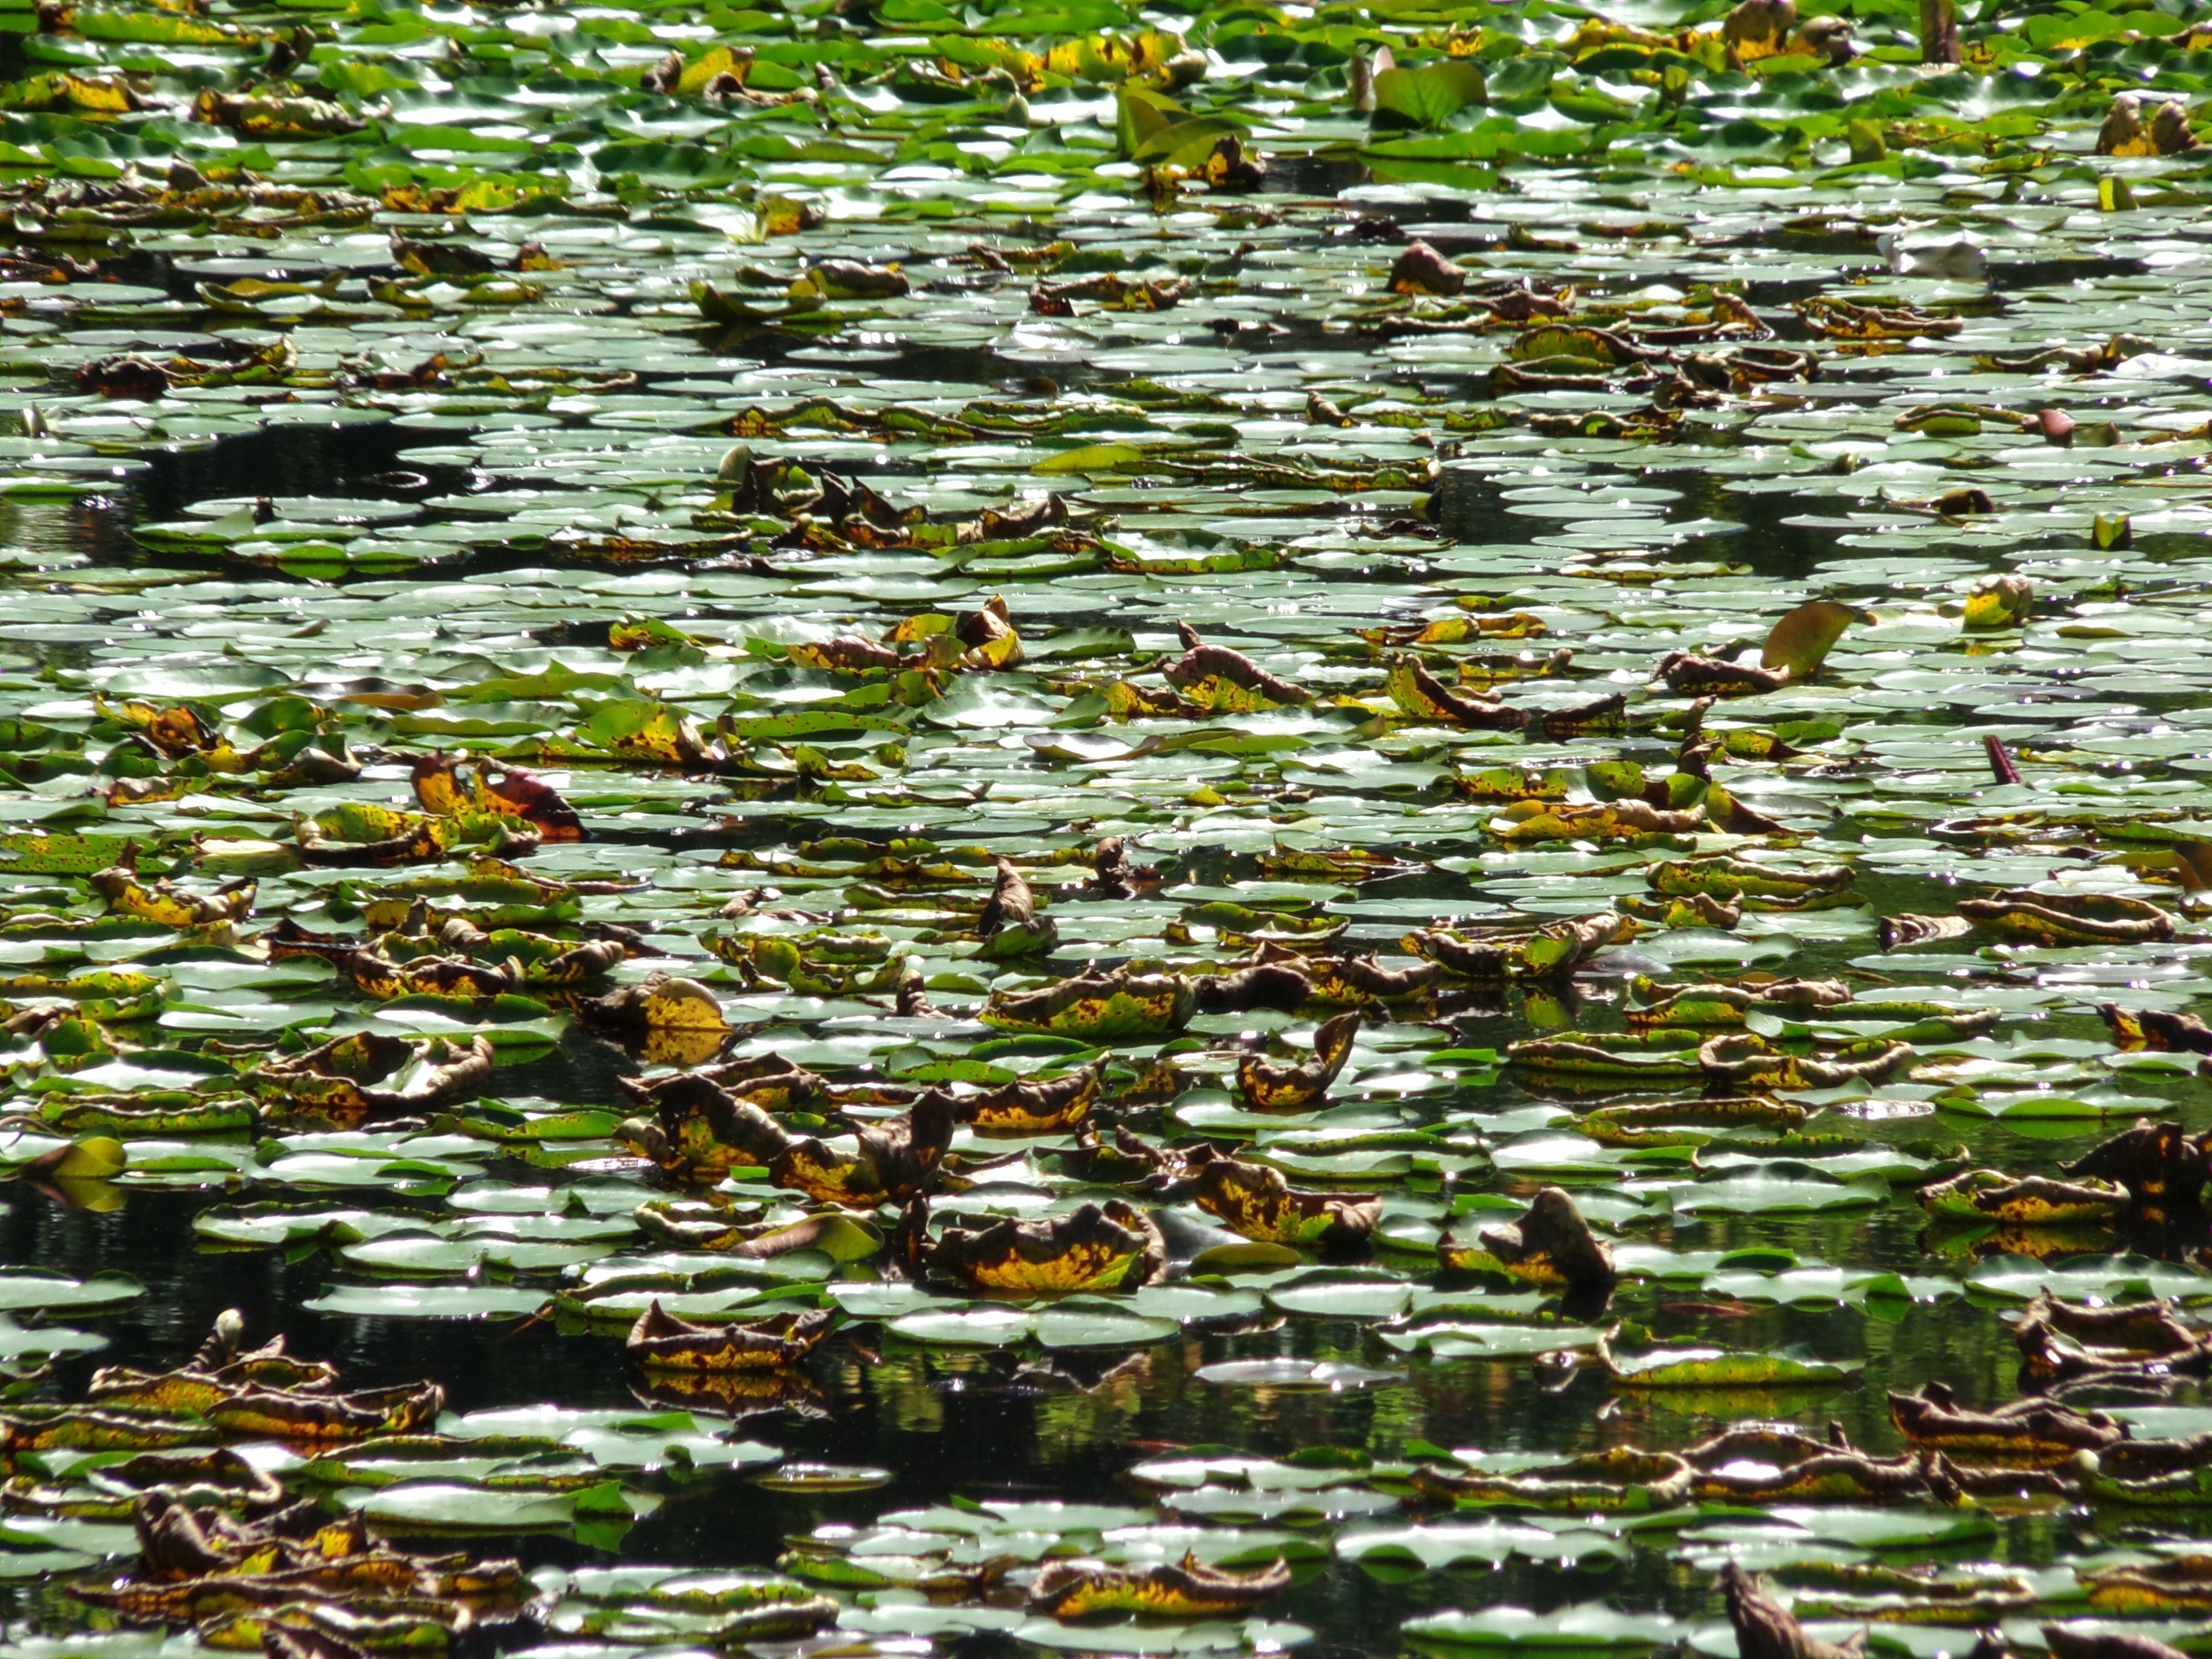
landscape, water, nature, blossom, plant, leaf, flower, lake, summer, floral, pond, wildlife, tranquility, green, reflection, natural, autumn, botany, aquatic, garden, botanical, stalk, wetland, lotus, lily, exotic, habitat, attractive, waterlily, pads, lily pads